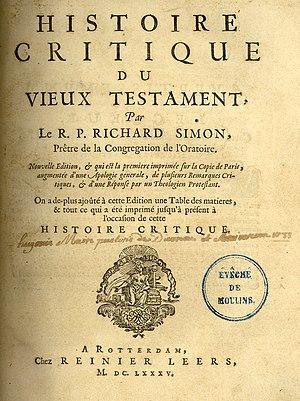
La quête du Jésus historique est une recherche historiographique qui étudie la vie de Jésus de Nazareth en tant que personnage historique.
L'exégèse historico-critique de la Bible, ou méthode historico-critique, étudie l'histoire de la réception des Écritures, leur contexte historique, le processus des étapes de leur production et leurs destinataires.
Richard Simon, né le 13 mai 1638 à Dieppe où il est mort le 11 avril 1712, est un exégète français. Il est considéré comme le véritable initiateur de la critique biblique en langue française.